Kaho Naa... Pyaar Hai

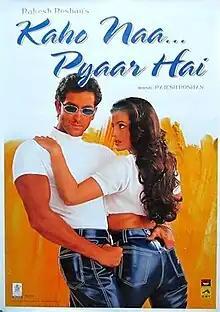
Theatrical Poster

Kaho Naa... Pyaar Hai is a 2000 Indian Hindi-language musical romantic action thriller film written, directed, and produced by Rakesh Roshan. The film marks the debut of Hrithik Roshan and Ameesha Patel, and features a supporting cast that includes Anupam Kher, Dalip Tahil, Mohnish Bahl, Ashish Vidyarthi, Satish Shah, Farida Jalal, Asha Patel, Rajesh Tandon, and Tannaz Irani. The film integrates action, suspense, and musical elements. The narrative follows Sonia and Rohit, whose blossoming romance is tragically cut short. Sonial later encounters Raj, Rohit's lookalike, in New Zealand and the two work together to uncover the truth behind Rohit’s death.